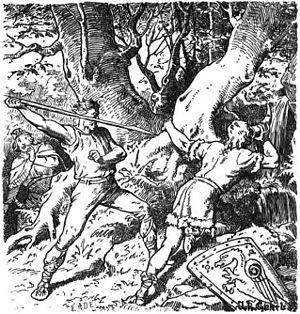
Sigurd est un héros légendaire de la mythologie nordique qui apparaît dans plusieurs poèmes héroïques de l'Edda poétique, compilée au XIIIᵉ siècle. Sigurd apparaît également dans l'Edda de Snorri et est le personnage central de la Völsunga saga, écrits en prose au XIIIᵉ siècle à partir des poèmes héroïques plus anciens et probablement d'autres sources qui ne nous sont pas parvenues. Sigurd apparaît également dans la saga légendaire la Norna-Gests þáttr, où il défait le héros Starkadr.